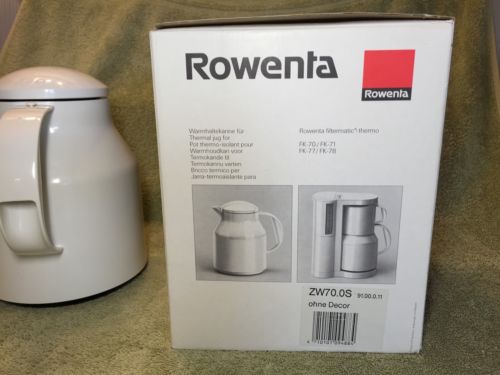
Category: coffee maker